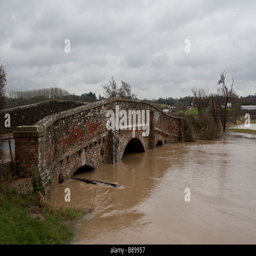
river flowing under a bridge